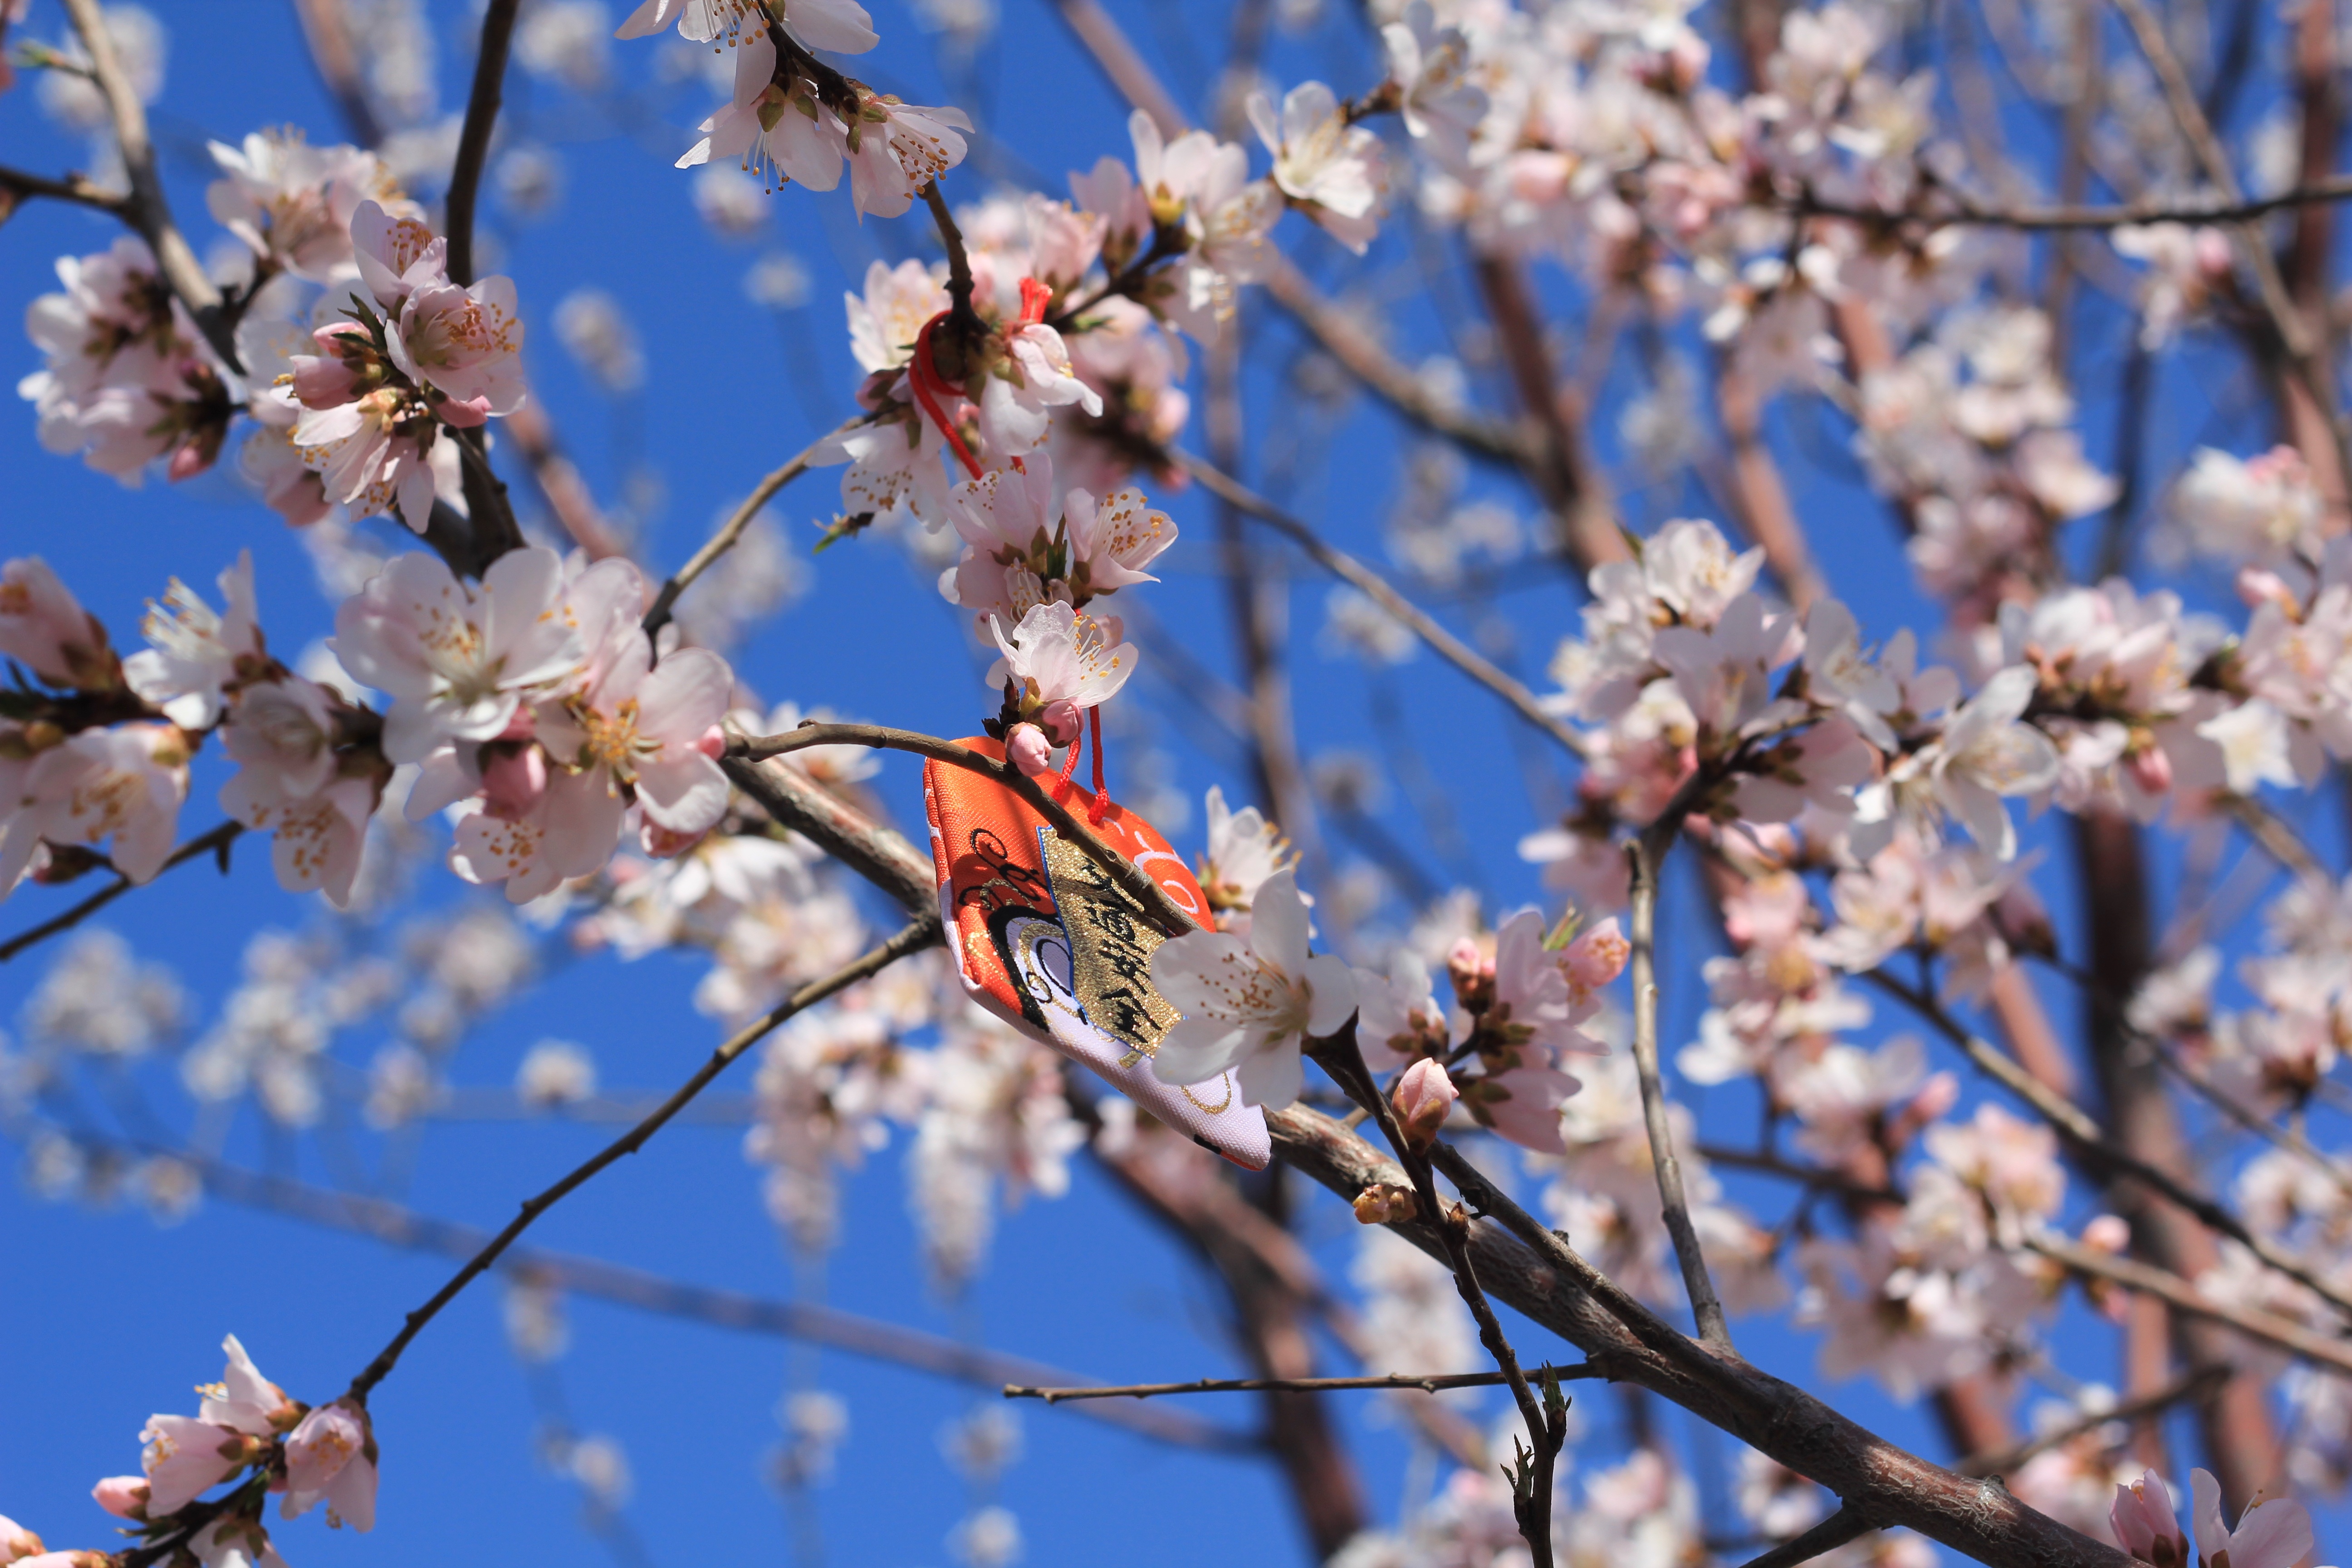
tree, branch, blossom, plant, flower, food, spring, produce, season, cherry blossom, twig, peach blossom, tianjin, peach embankment